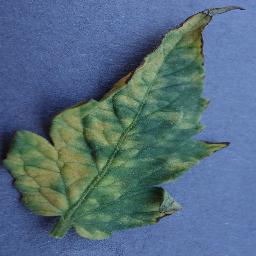
Label: Tomato___Leaf_Mold